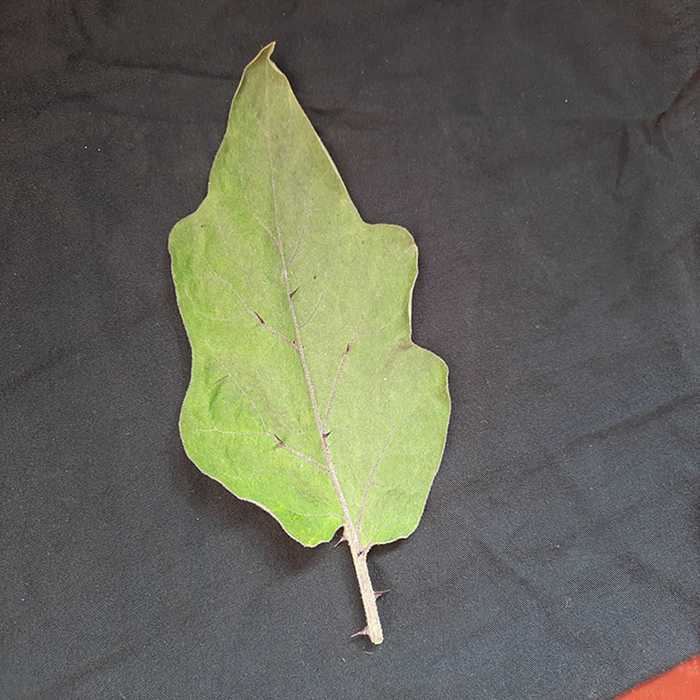
Plant: Eggplant
Label: Eggplant fresh leaf